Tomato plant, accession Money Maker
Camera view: vertical (180 deg); turntable rotation: 270 degrees
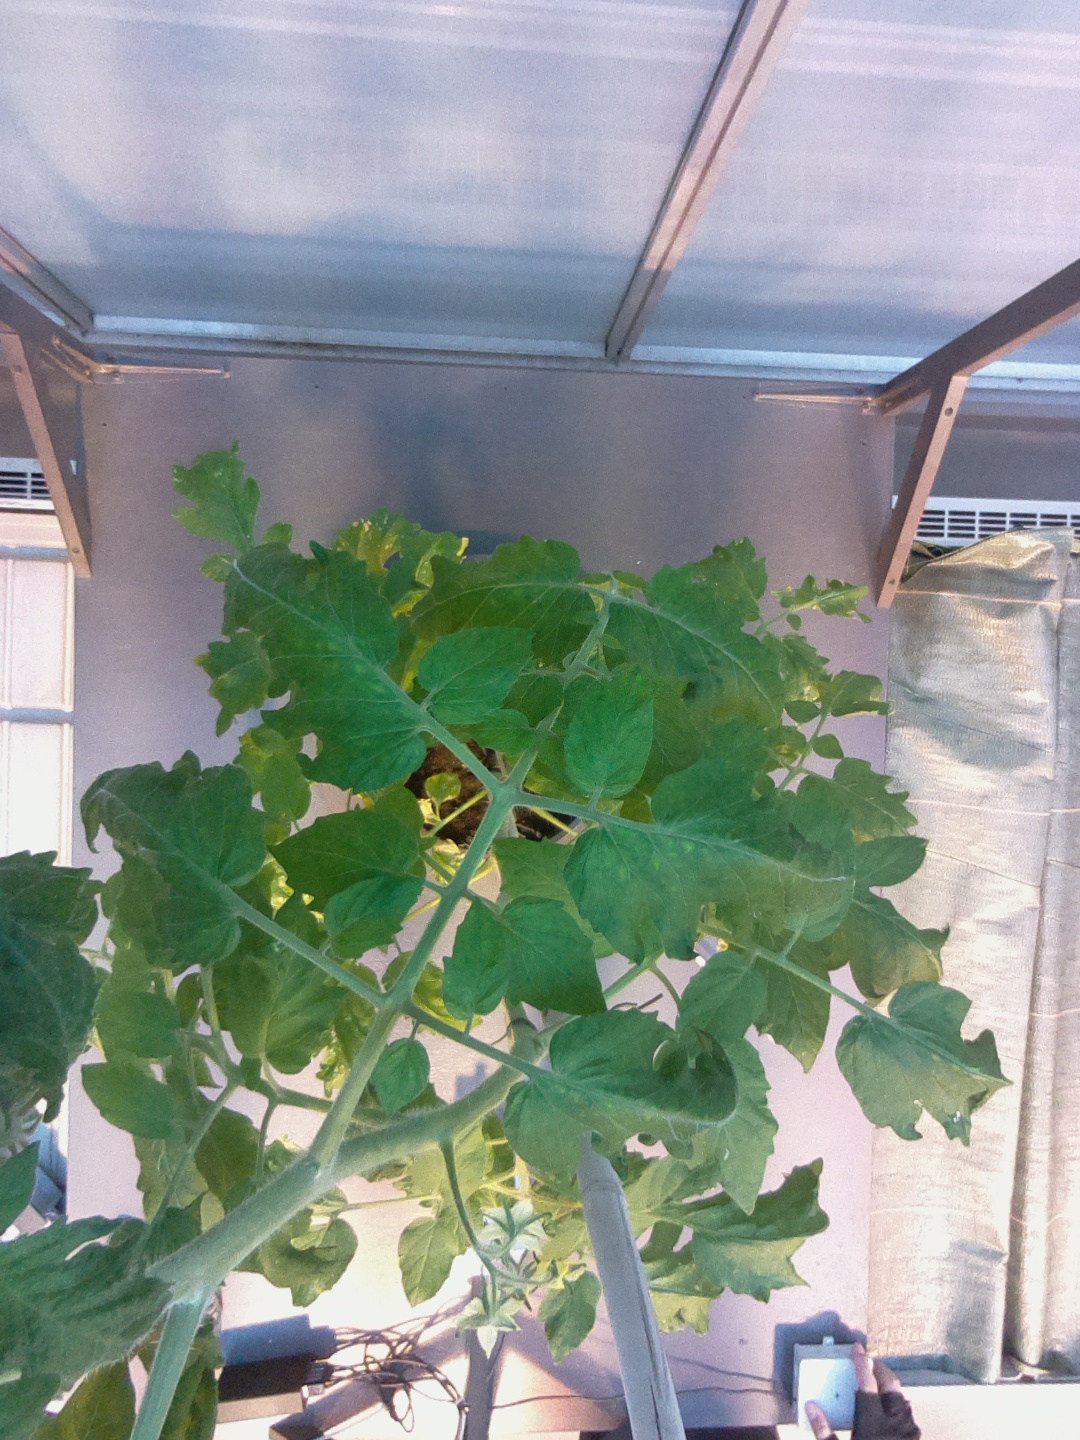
BBCH growth stage 65: Full flowering, 50%-60% of flowers open, first petals falling